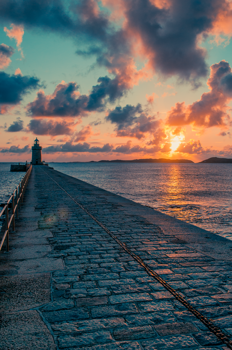
Label: No Watermark